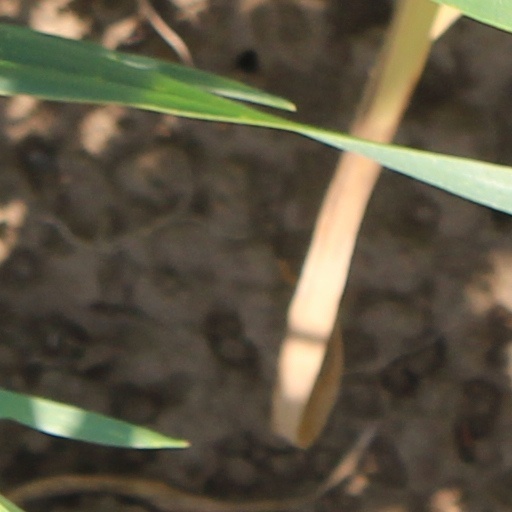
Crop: wheat